Swing hitch

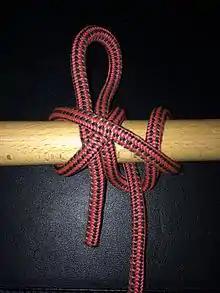
SWING HITCH

Swing hitch is a way to tie a swing rope to a branch or other horizontal beam.